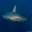
Label: shark